Unicycle trials

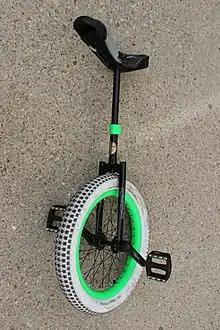
Trial unicycle (Nimbus), with a white tire to allow indoor riding

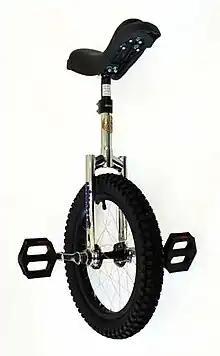
Nimbus trial unicycle

A "trials unicycle" is a unicycle designed for unicycle trials. Trials unicycles are stronger than standard unicycles in order to withstand the stresses caused by jumping, dropping, and supporting the weight of the unicycle and rider on components such as the pedals and cranks.